Westley, Suffolk

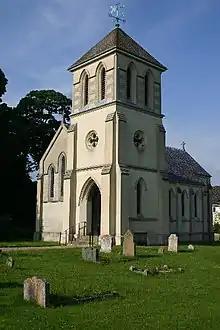
St Mary's Church, Westley

Westley is a village and civil parish in the West Suffolk district of Suffolk in eastern England. It is located south of Junction 42 of the A14 providing primary access to adjacent market towns Bury St Edmunds (East) and Newmarket (West). The village consists of two central roads: Fornham Lane and Hill Road running north and south through the parish, with adjoining roads accommodating Westley's total population of 183.